Fu (tally)

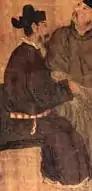

The fish tally is a variant of the tiger tally. Fish tally were also made of two pieces and were known as yufu; the fish tally was originally made of copper and was used as a proof of identity in the central and local governments; with time however, they became an item which was used to indicate the position of an official. The fish was also used as a pass to enter or leave the palace gate or the city gate. When used for ordinary contractual purposes, the fish tally was made of simpler materials, typically wood or bamboo.